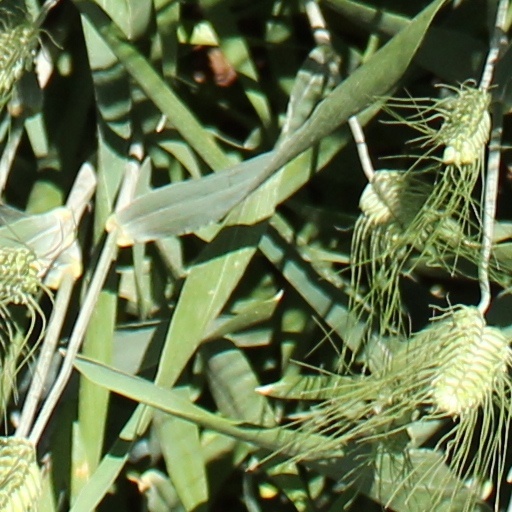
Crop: wheat